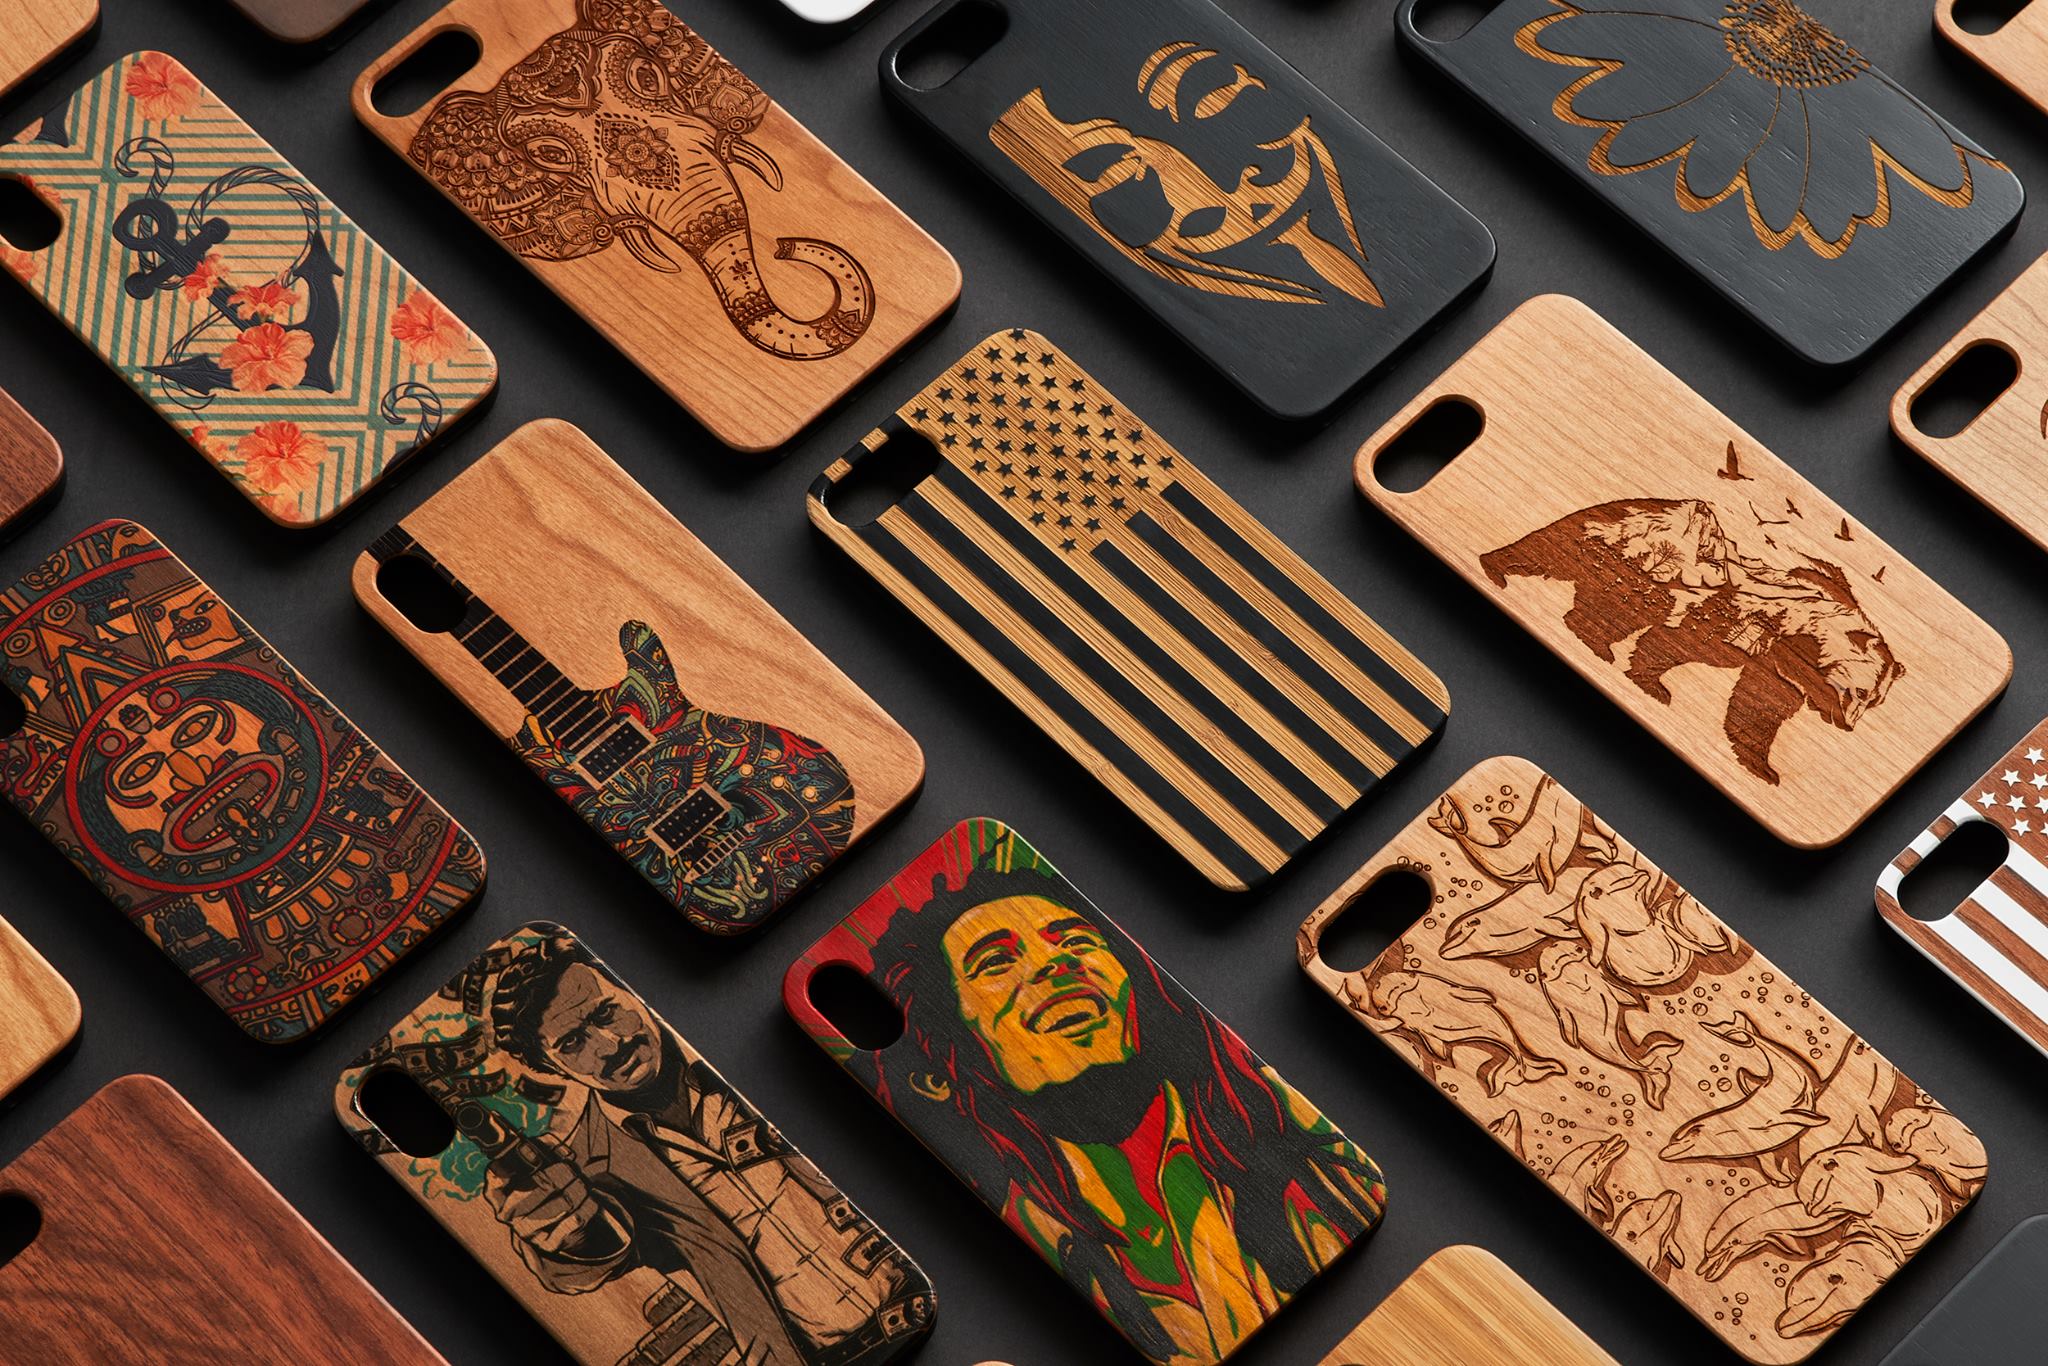
wooden, phone case, iPhone X XS models, iPhone X XS phone case, font, art, Material property, pattern, wood, metal, brand, games, fashion accessory, triangle, visual arts, carmine, graphics, logo, collection, graphic design, symbol